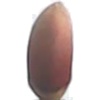
Label: Hazelnut 1